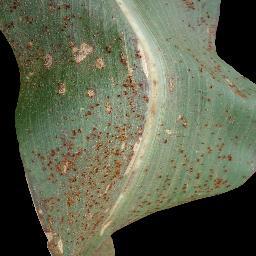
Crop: corn
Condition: (maize)_common_rust